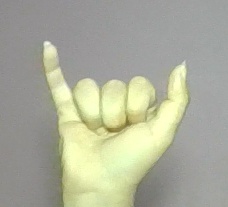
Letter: ya